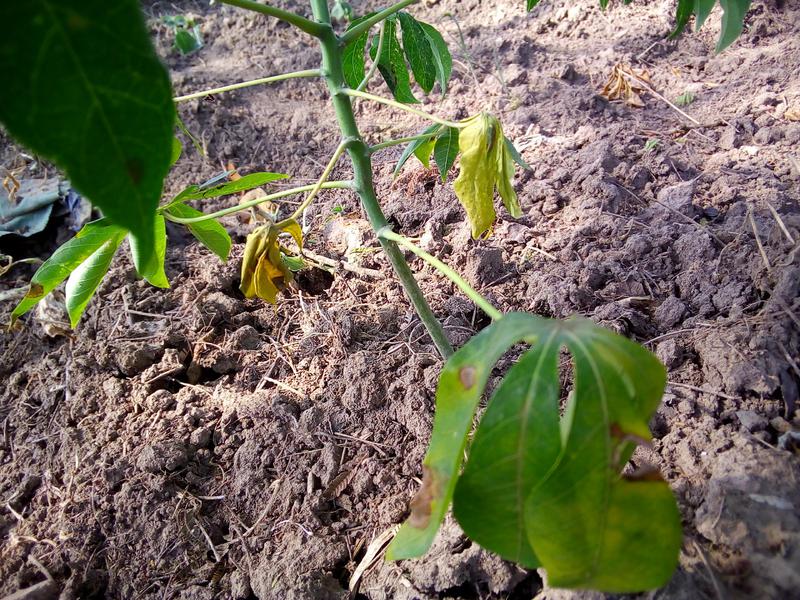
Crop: cassava
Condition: bacterial_blight